List of Top Country Albums number ones of 1992

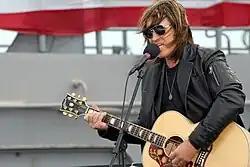
Billy Ray Cyrus had a lengthy run at number one with his debut album "Some Gave All".

Top Country Albums is a chart that ranks the top-performing country music albums in the United States, published by "Billboard". In 1992, four different albums topped the chart, based on electronic point of sale data provided by SoundScan Inc.